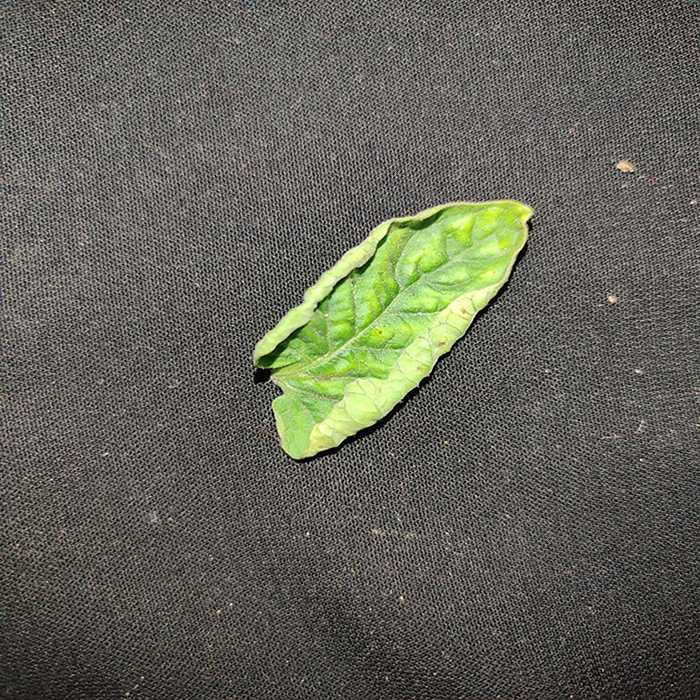
Plant: Tomato
Label: Tomato leaf curl virus